Education University of Hong Kong

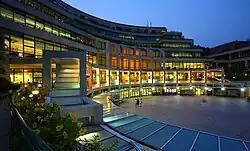
EdUHK Campus View

The Education University of Hong Kong (EdUHK) is a public university in Ting Kok, New Territories, Hong Kong.